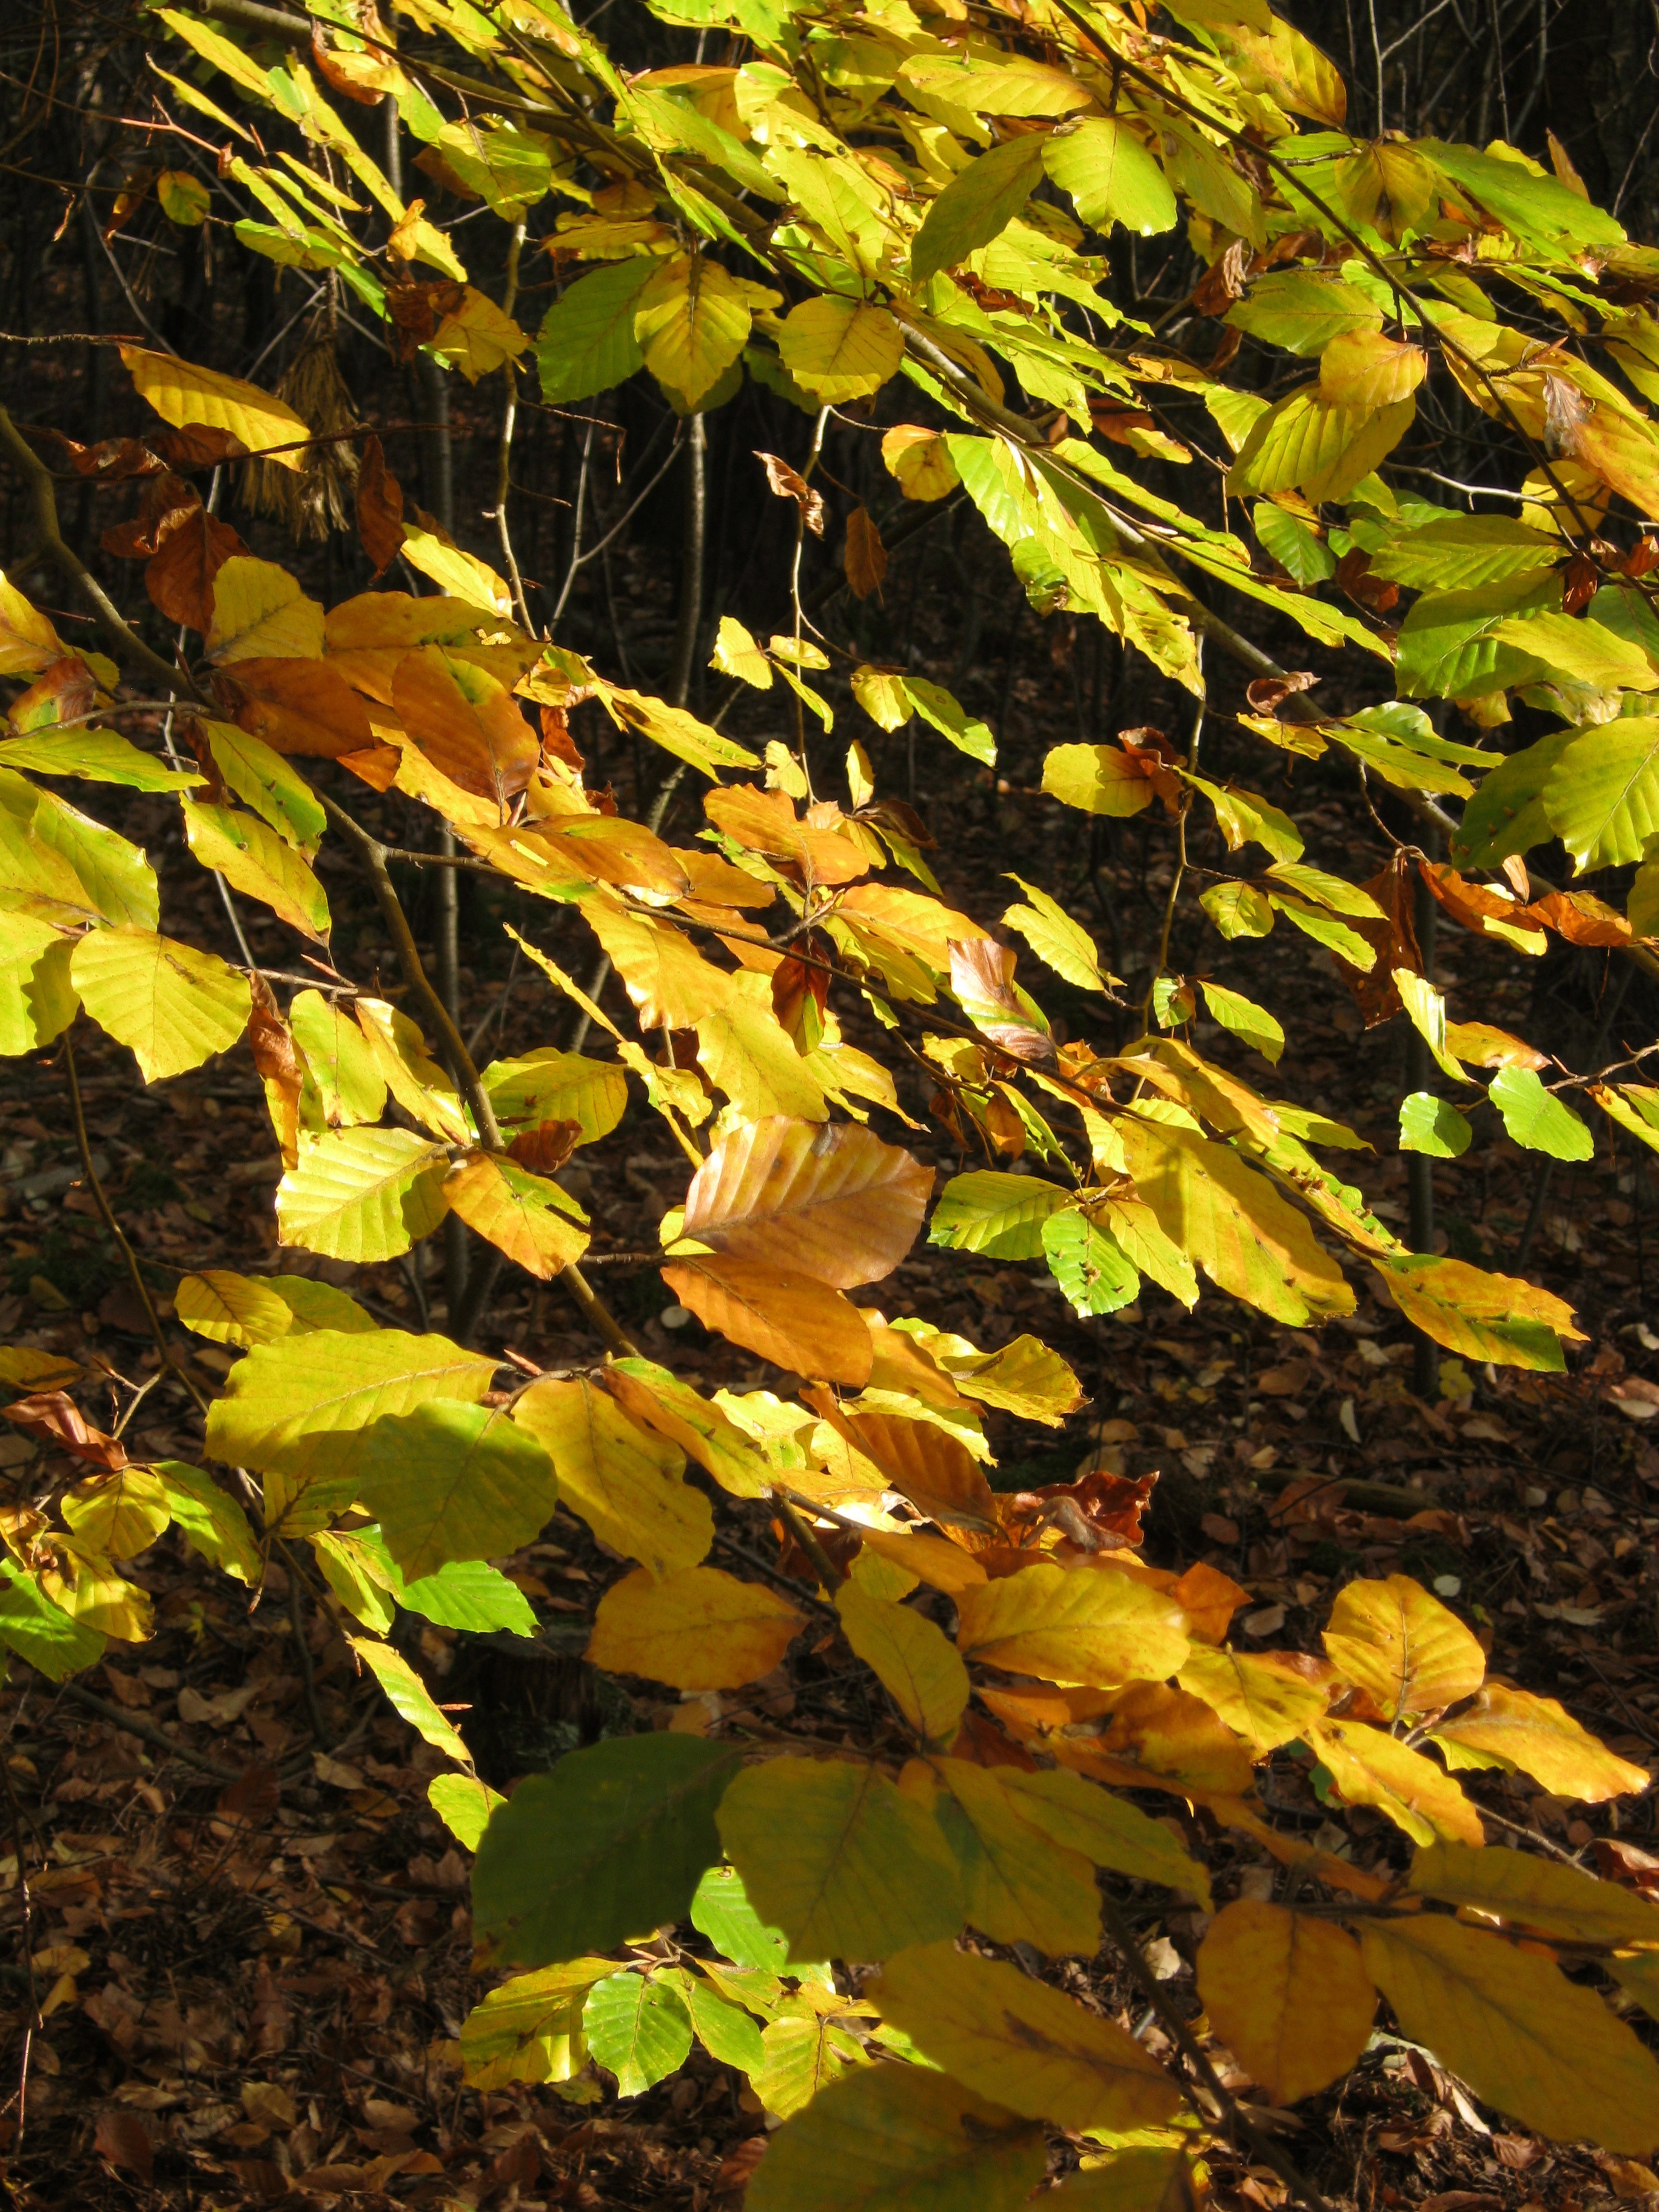
tree, branch, plant, sunlight, leaf, flower, green, autumn, botany, yellow, season, maple tree, emerge, leaves, deciduous, fall foliage, autumn forest, fall leaves, golden autumn, beech, colors of autumn, flowering plant, maidenhair tree, woody plant, land plant